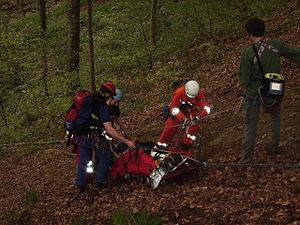
Le sauvetage intègre toutes les opérations de secours visant à sauver des vies ou à prévenir des blessures.